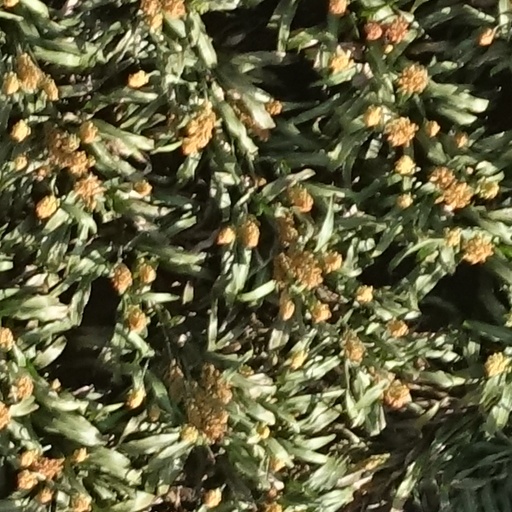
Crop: sorghum